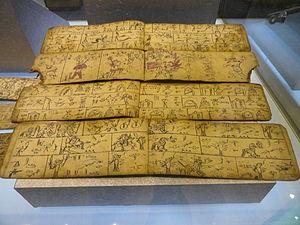
Le calame du latin calamus est un roseau taillé en pointe dont on se sert pour l'écriture :